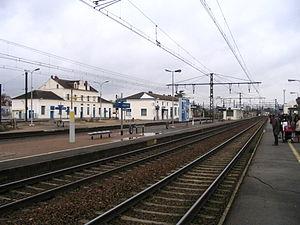
La gare ferroviaire de Montereau, à Montereau-Fault-Yonne, Seine-et-Marne, France.
La gare de Montereau est une gare ferroviaire française de la ligne de Paris-Lyon à Marseille-Saint-Charles, située sur le territoire de la commune de Montereau-Fault-Yonne, couramment appelée Montereau, dans le département de Seine-et-Marne en région Île-de-France.